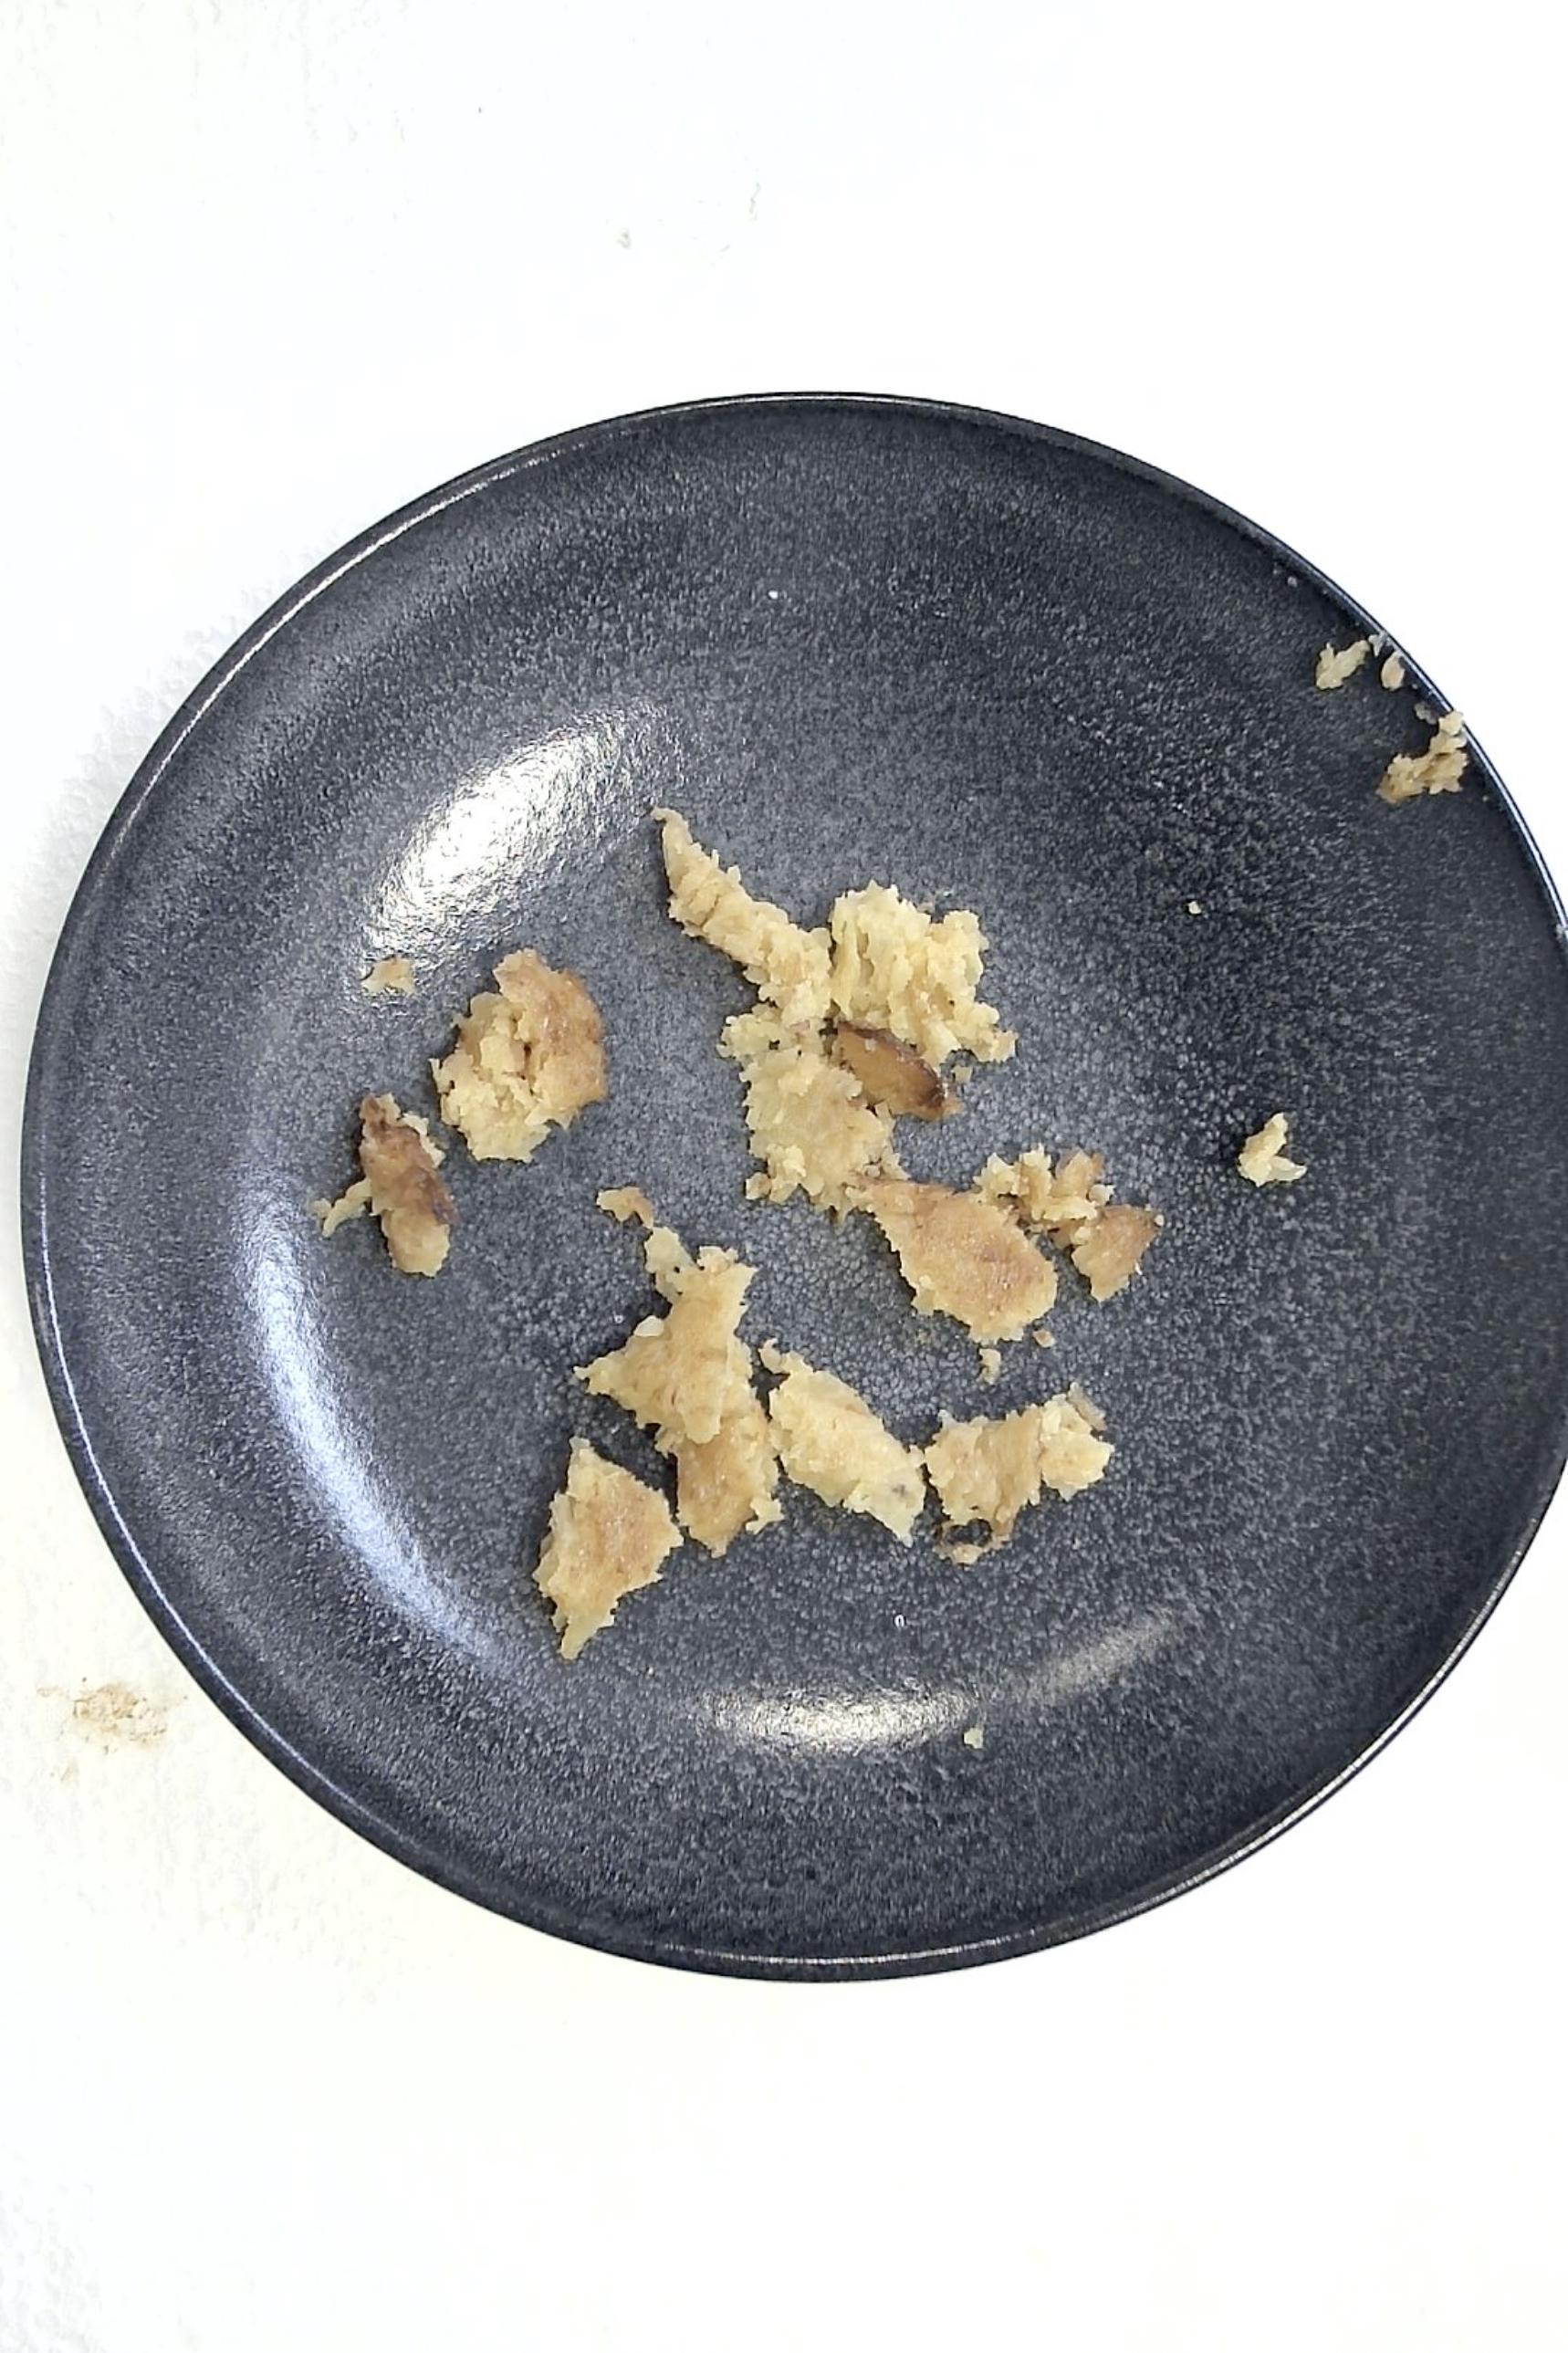
Dish: Reibekuchen mit Apfelmus
Portion size: Normale Portion
Ingredients: potato-pancakes-or-potato-fritters, applesauce
Weight as served: 280 g
Energy as served: 416.4 kcal (1.745,200 kJ)
Fat: 16.48 g (saturated: 1.4 g)
Carbohydrates: 58.24 g (sugar: 16.24 g)
Protein: 6.24 g
Salt: 2.8 g
Weight after return: 0 g
Energy after return: 0 kcal